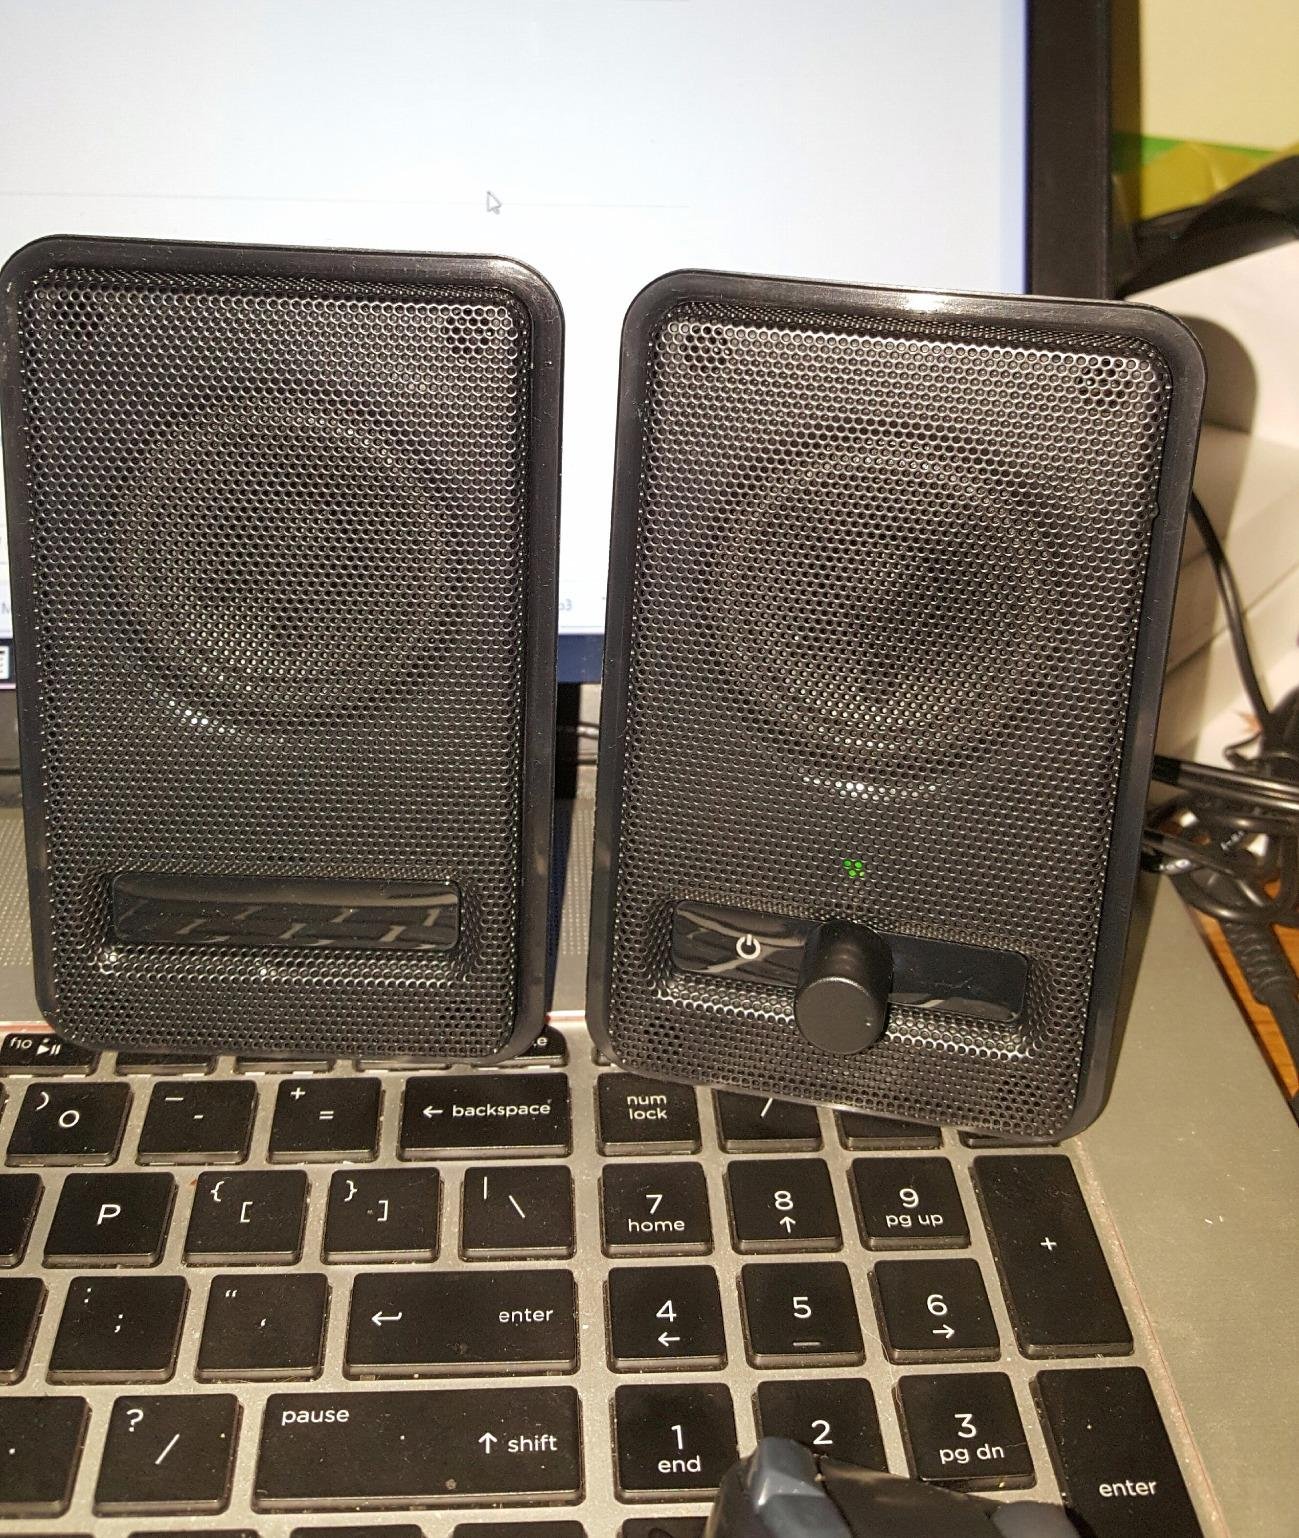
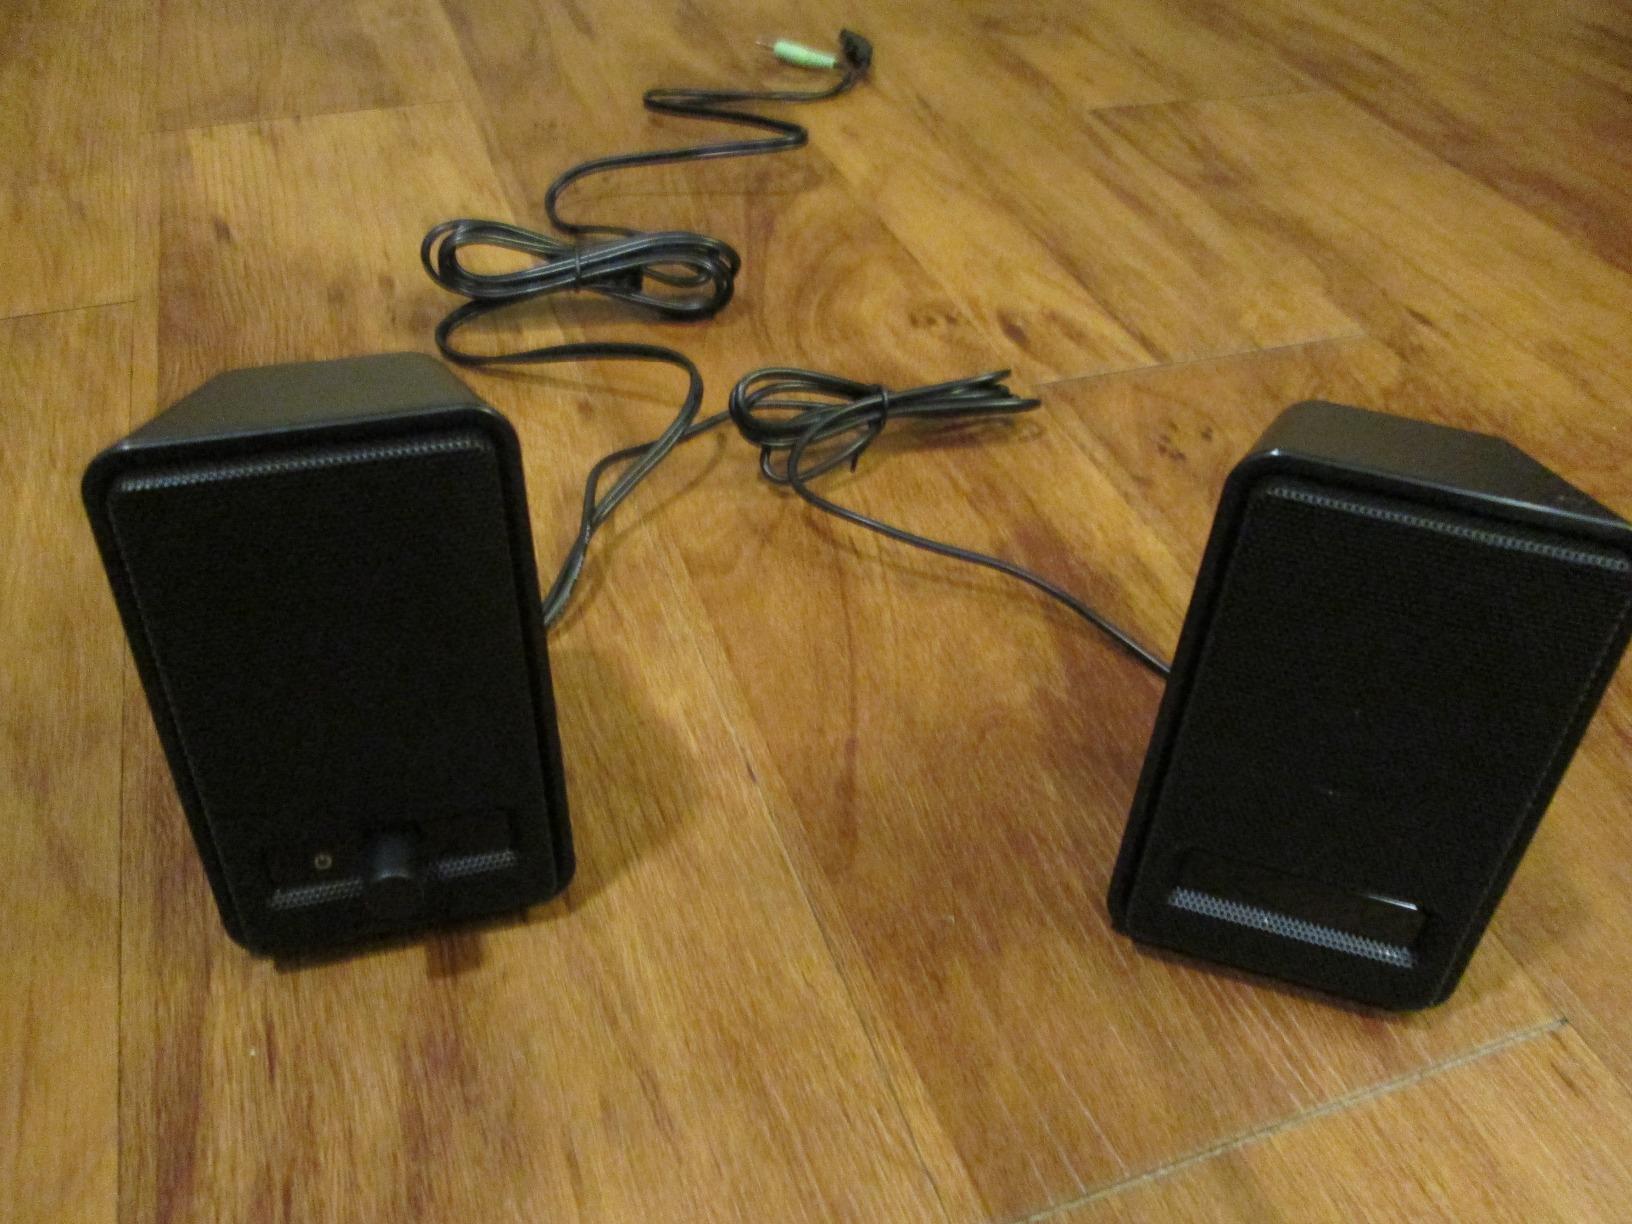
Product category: speaker
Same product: yes